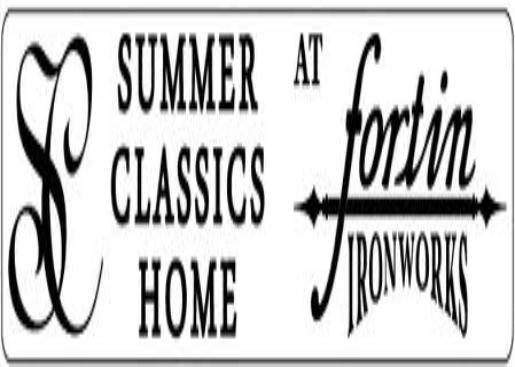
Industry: Necessities